Christopher Peter Jürgensen

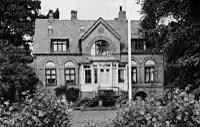
The house on Sortedam Dossering (No. 37) where Jürgensen's company was based.

Back in Denmark, he began to work for Edvard Jünger whose company he took over in 1869. The company was located at Sortedam Dossering (No. 37). Under his management the company developed into the leading manufacturer of optical, geodetical and nautical instruments in the Nordic countries. He collaborated with Rasmus Malling-Hansen on the development of the Writing Ball which he also manufactured. Jürgensen's instruments were noted for their precision. His customers included the Danish, Norwegian and Swedish armies and navies, Østervold Observatory in Copenhagen and scientists both in Denmark and abroad. With the growing significance of electricity in lighting in the 1880s, Jürgensen changed the profile of his company which was responsible for many large installations.